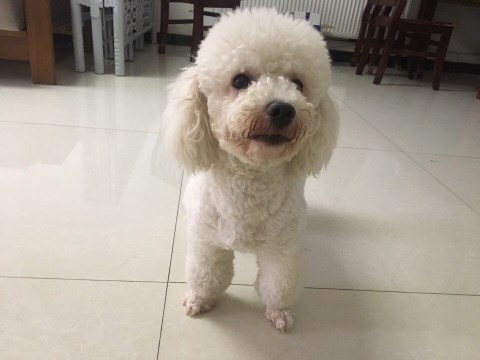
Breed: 3083-n000117-Bichon_Frise